Münster Cathedral

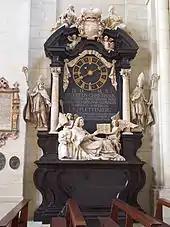
Tomb of Prince-Bishop von Plettenberg

There is a large triptych (4.) "Pietà und Auferstehung" (Piety and Resurrection) in the chapel of the south tower, which was made by artist Thomas Lange. It shows the descent from the cross in the foreground and the sketched shape of Mary in the background, with the dead Christ resting in her lap. God the Father is visible in the upper part. The triptych was donated by a private individual.